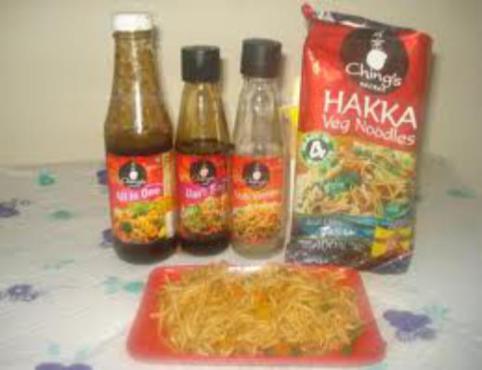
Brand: ching's secret
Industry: Food